Carl Maria von Weber

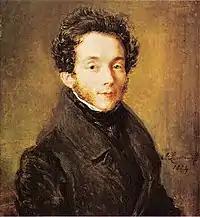
Carl Maria von Weber (1814) Painting by Thomas Lawrence

Vogler recommended the 17-year-old Weber for the post of Director at the Breslau Opera in 1804; Weber was offered and accepted the post. He sought to reform the Opera by pensioning off older singers, expanding the orchestra, and tackling a more challenging repertoire. His ambitious and dedicated work as director of the orchestra was acknowledged, though his tempi were frequently criticized as too fast. As the daily routine did not leave sufficient time for his own creative work, Weber did not seek to extend his two-year appointment.